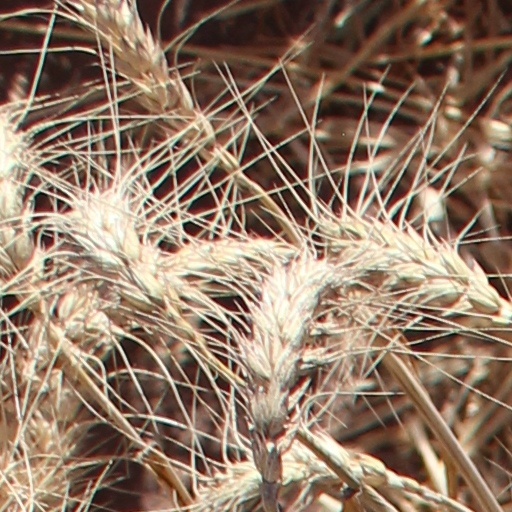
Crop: wheat